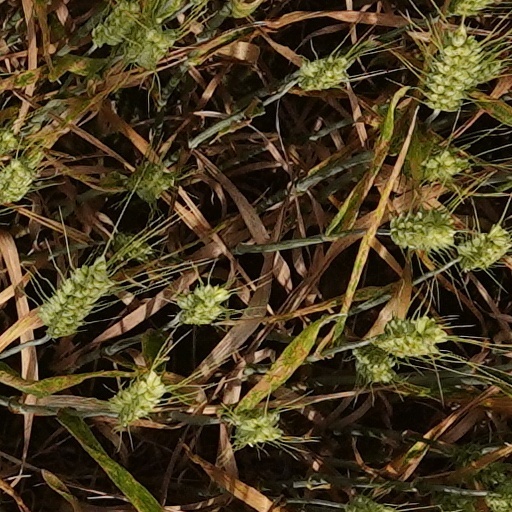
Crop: wheat